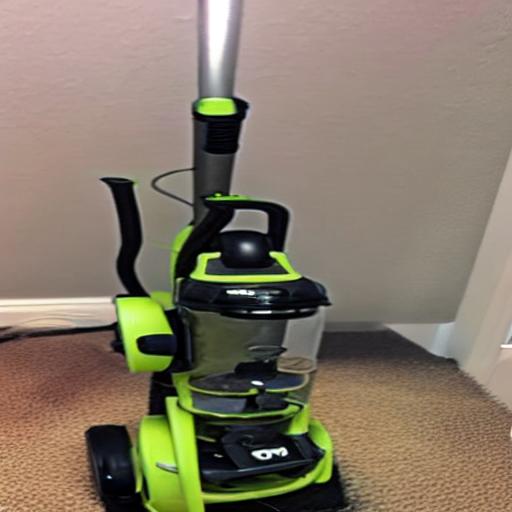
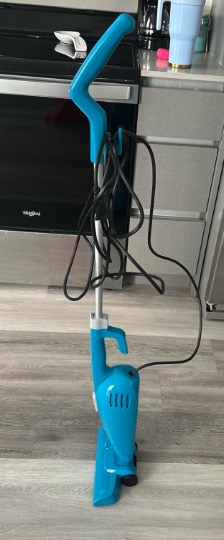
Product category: items_vacuum
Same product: no